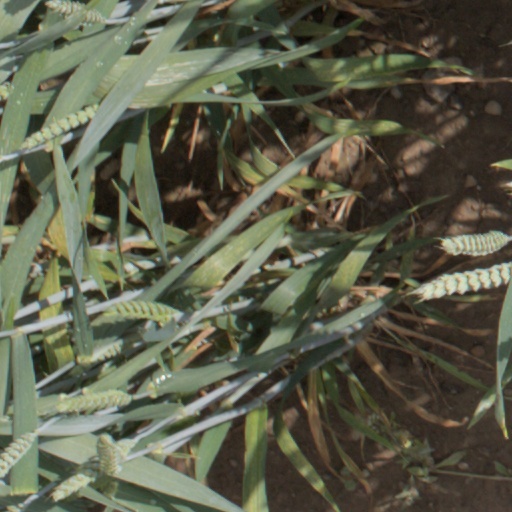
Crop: wheat